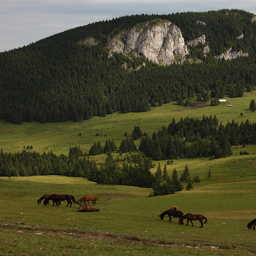
A group of horses standing on the side of a lush green hill.
Six horses grazing on the grass near a mountain.
A group of horses grazing in a picturesque mountainside setting.
Many horses grazing the grass along a meadow.
A pastoral scene with horses and a mountain.